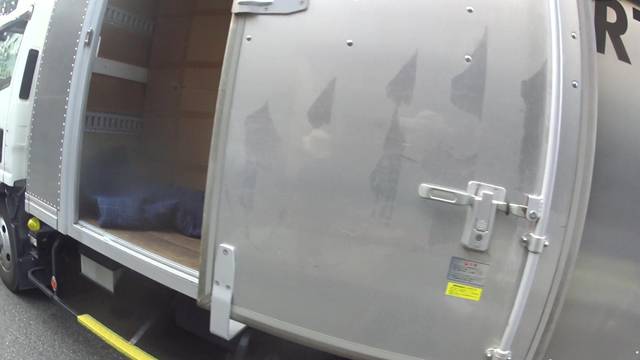
Region: Japan
Coordinates: 35.008, 135.854